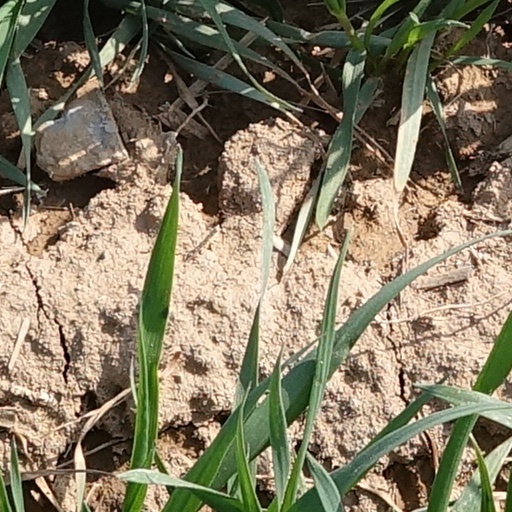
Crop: wheat